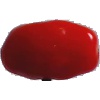
Label: Tomato 2